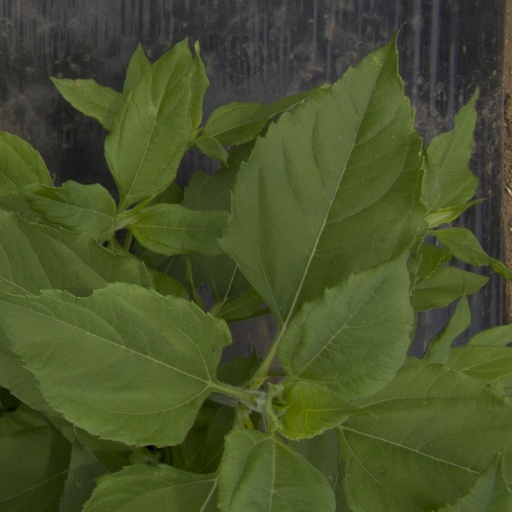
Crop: Jerusalem artichoke